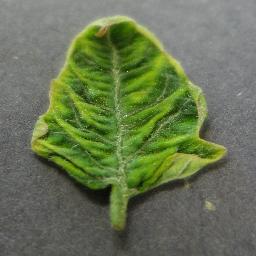
Label: Tomato___Tomato_Yellow_Leaf_Curl_Virus